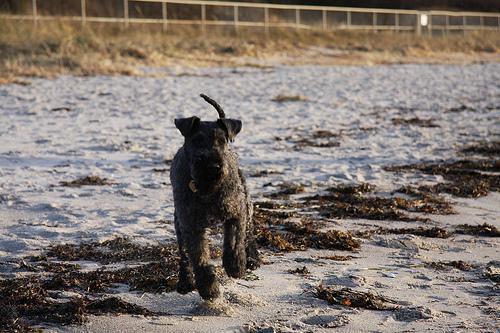
Kerry_blue_terrier